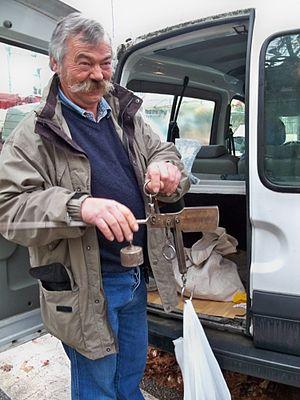
Pesée de truffes pour la ventes
La trufficulture est la culture de la truffe. Les trufficulteurs utilisent les techniques agronomiques visant à la production, à la cueillette et à la commercialisation des truffes.
L'agriculture a toujours un rôle important et un fort impact économique sur le territoire que couvre aujourd'hui le Vaucluse.
Le marché aux truffes de Richerenches est le plus important marché d'Europe en quantité de truffes commercialisées. Il attire à la fois nombre de professionnels : restaurateurs, courtiers, négociants, conserveurs, etc. mais aussi des particuliers assurés d'y trouver sans peine des truffes de qualité. Ouvert depuis 2008 par une cérémonie rituelle le ban des truffes, vers la mi-novembre, il attire à nouveau les médias internationaux lors de la célébration de la messe aux truffes à la mi-janvier.
Le département de Vaucluse accueille quelque 3 500 000 touristes chaque année.
En France, on désigne par vallée du Rhône la région située de part et d'autre du Rhône, en aval de Lyon, dans le sud-est de la France. C'est une région agricole française selon le classement de l'Insee. Elle se subdivise en plaine irriguée de la Crau, plaine maraîchère du Comtat Venaissin, coteaux viticoles produisant des vins AOC de renommée mondiale sur les rives droite et gauche du fleuve, polyculture de la Drôme provençale, grandes cultures de la plaine valentinoise, vergers de l’Isère, prairies des vallées de la Galaure et de l’Herbasse.